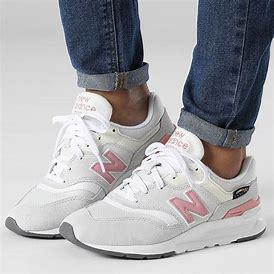
Brand: New
Model: Balance Lifestyle